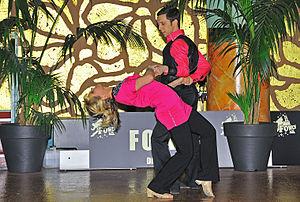
Le West Coast Swing est une danse à deux de style swing. Elle est issue du Lindy Hop dont les mouvements ont été adoucis tout au long du XXème siècle. Elle est caractérisée par des mouvements très fluides et élastiques des partenaires, à la manière de ce que l'on peut voir en patinage artistique. Moderne dans son approche, le West Coast Swing est dansé à la fois en social et en compétition, de par son essence swing, il laisse une grande place à l'humour et au fun. Fait assez original en danse, à haut niveau les compétitions déclenchent quasi systématiquement la liesse et les fous-rires dans le public et chez les autres compétiteurs. Enfin, via les influences des autres rythmes & danses la versatilité de cette danse est unique et lui apportent une richesse particulière.